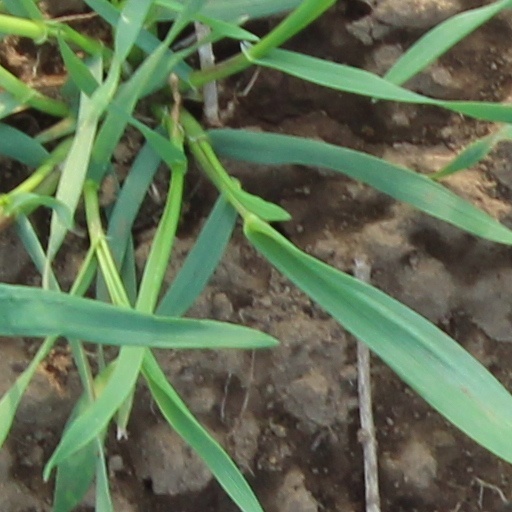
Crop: wheat